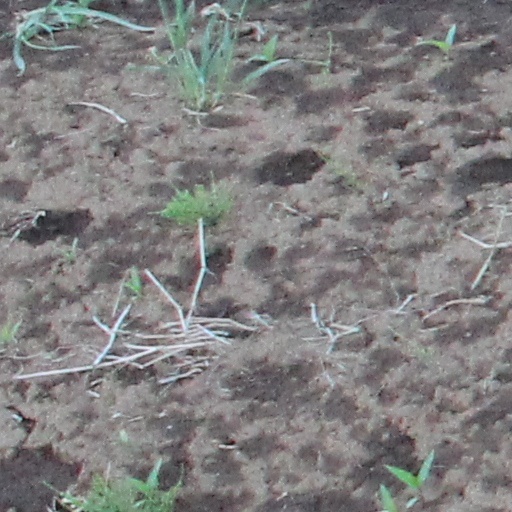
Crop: wheat